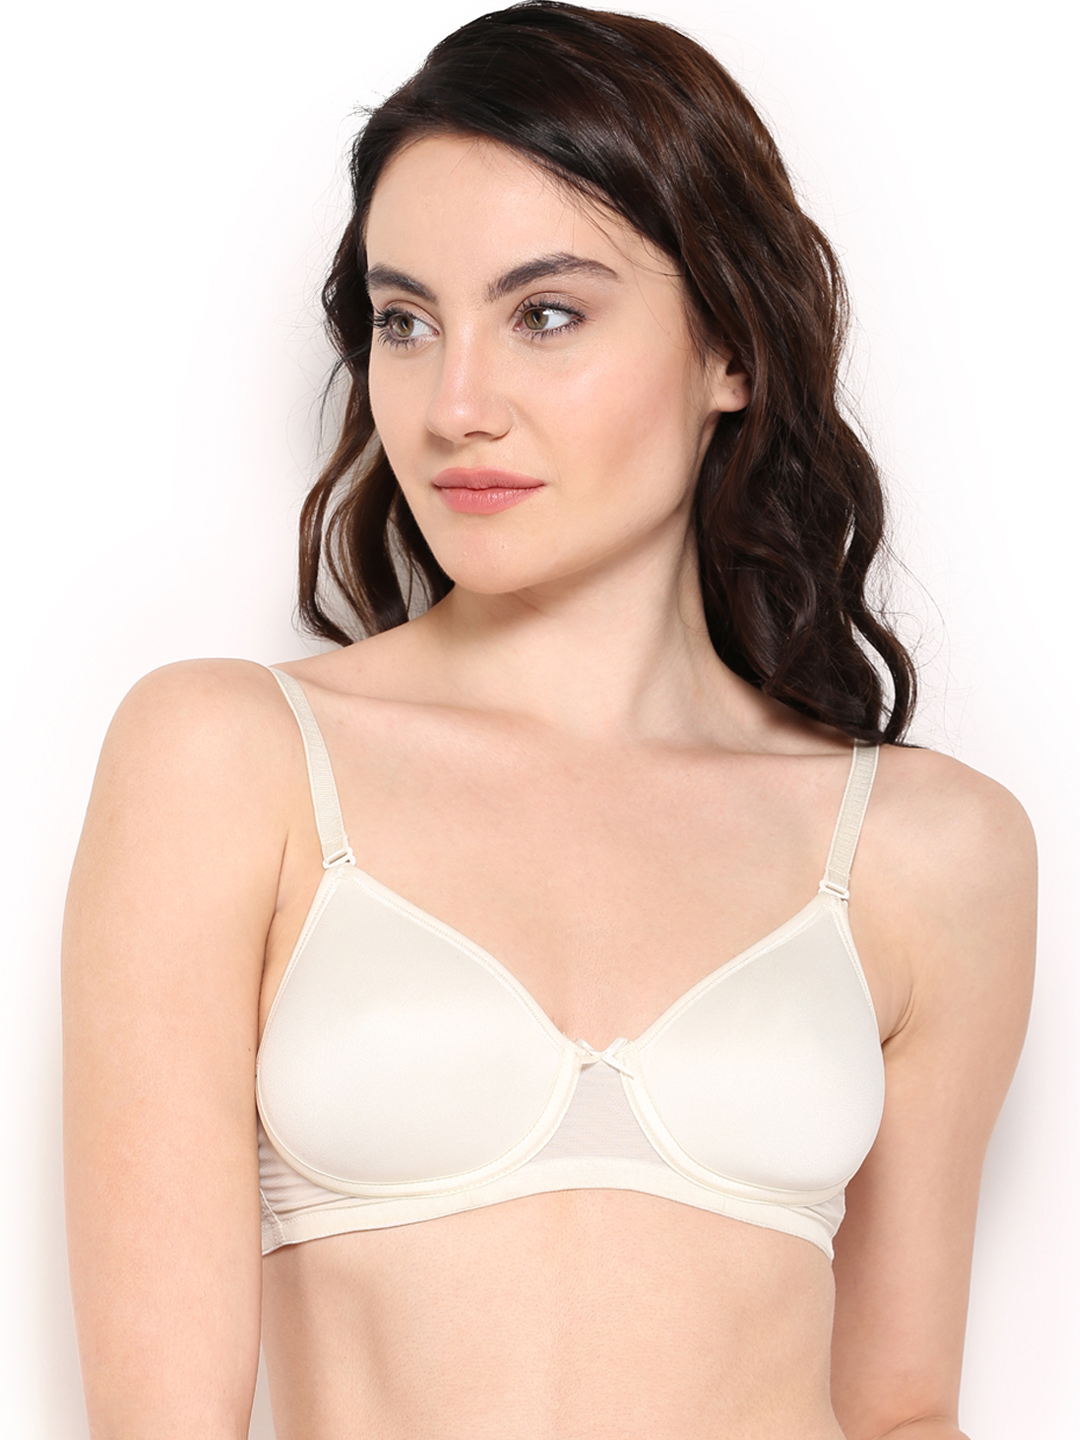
Amante Off-White Full-Coverage Bra BCSB02
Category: Apparel / Innerwear / Bra
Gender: Women
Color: Off White
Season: Summer 2017
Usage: Casual